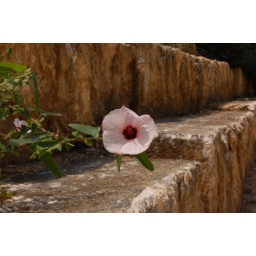
A violet flower off a limestone terrace by the hike and bike trail.